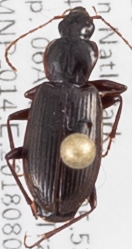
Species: Calathus advena
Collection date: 2018-08-06
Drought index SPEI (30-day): -0.23
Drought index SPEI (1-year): -1.082
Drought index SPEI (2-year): -0.46